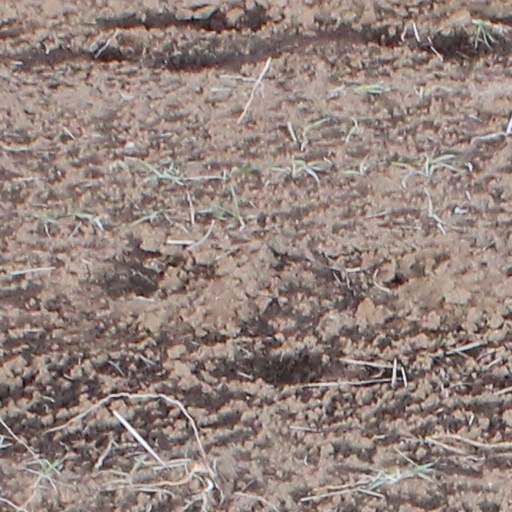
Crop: wheat